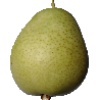
Label: Pear 1